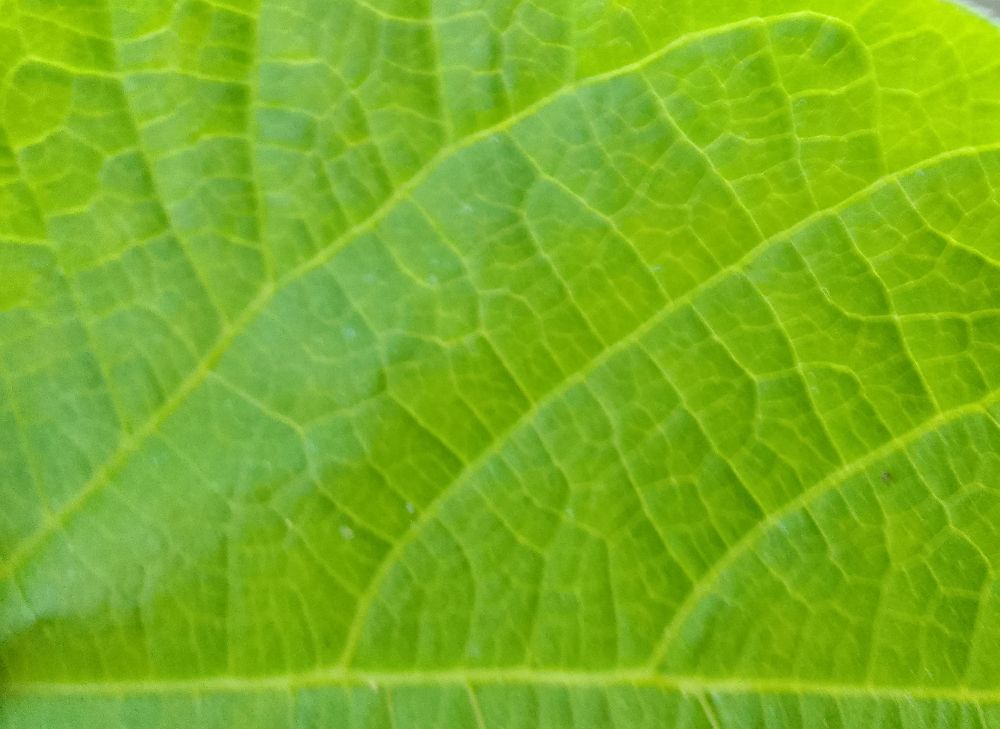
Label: healthy